C16orf71

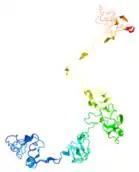
Predicted secondary structure for C16orf71 by I-TASSER.

The secondary structure of C16orf71 is predicted to consist primarily of coils, with small regions of alpha helices and two segments of beta sheets throughout the span of the protein.